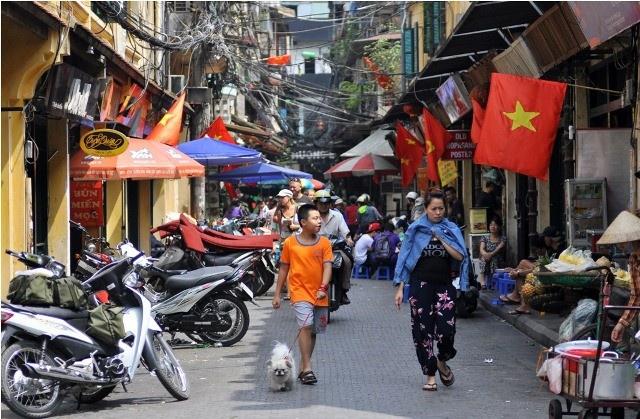
có một con chó đang được dắt theo bởi một cậu bé mặc áo cam